Witch doctor

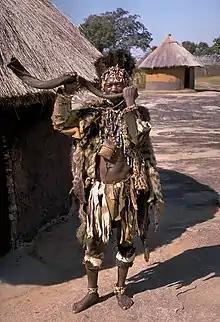
Shona traditional healer, or n'anga (Zimbabwe).

In southern Africa, traditional healers are known as "sangomas". The "Oxford English Dictionary" states that the first use of the term "witch doctor" to refer to African shamans (i.e. medicine men) was in 1836 in a book by Robert Montgomery Martin.